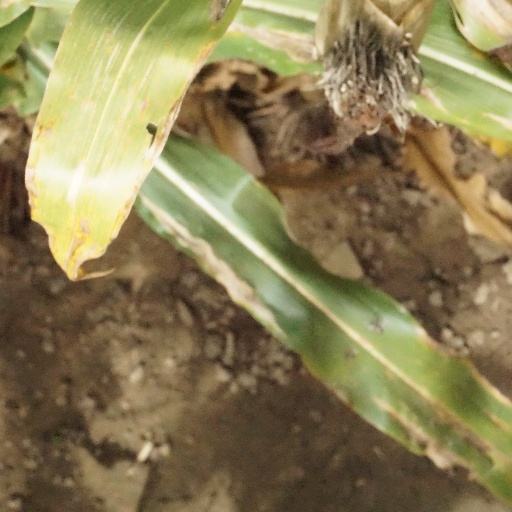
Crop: maize; corn